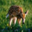
Label: deer